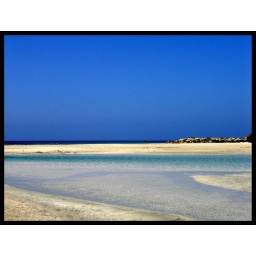
The beautiful pale blue waters of Elafonisi on the south coast of District Chania, Crete. Note the strong wind in the water.